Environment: real
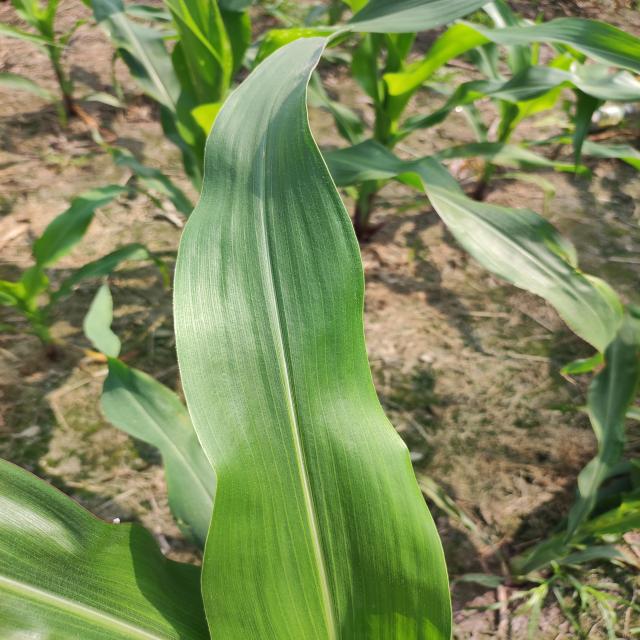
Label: healthy